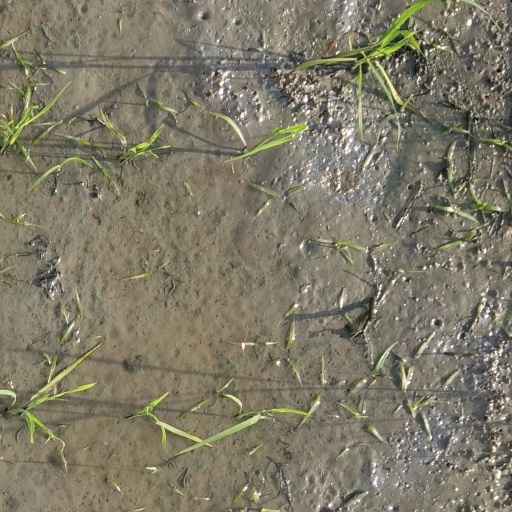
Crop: rice